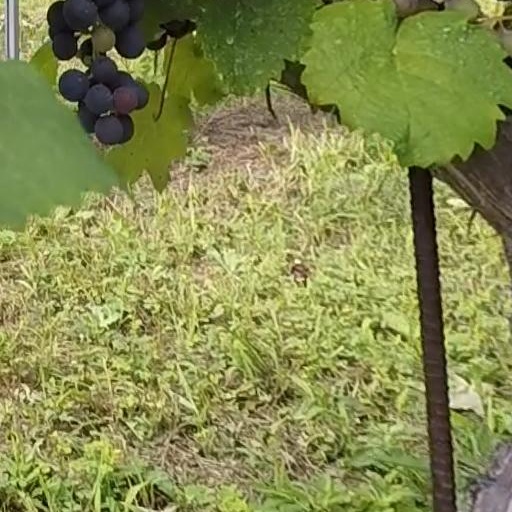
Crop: grape